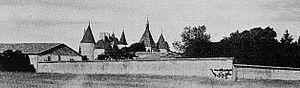
Dictionnaire illustré des communes du département du Rhône. Tome 1 / par MM. E. de Rolland et D. Clouzet.
Corcelles-en-Beaujolais est une commune française, située dans le département du Rhône en région Auvergne-Rhône-Alpes.